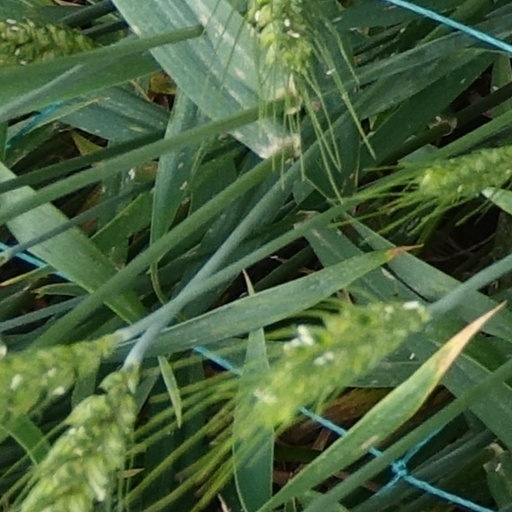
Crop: wheat